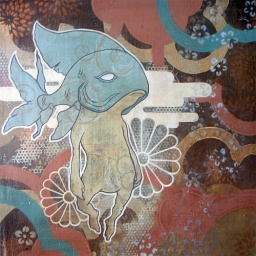
fish head in blue